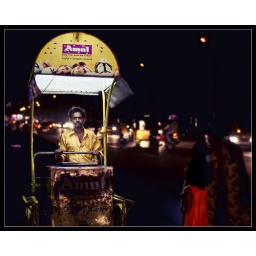
ice cream man and the girl in the red dress